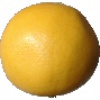
Label: Grapefruit White 1